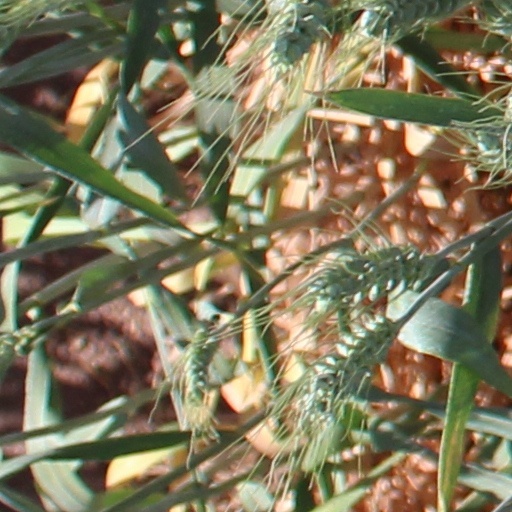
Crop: wheat